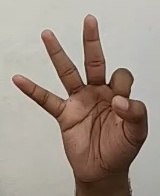
ASL sign: 9